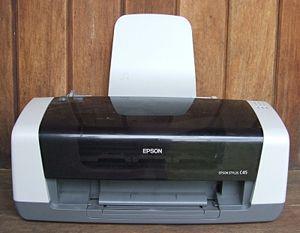
L'imprimante à jet d'encre utilise l'encre liquide et autorise des rendus couleurs de qualité quasi photographique. L'impression se fait selon deux techniques :
On trouvera ci-dessous une liste de découvertes, d'inventions et d'innovations faites par accident, à la suite d'un concours imprévu de circonstances ou par hasard – ce qu'il est devenu courant d'appeler, sous l'influence du livre de Royston Roberts, Serendipity: Accidental Discoveries, les découvertes et inventions faites par sérendipité.